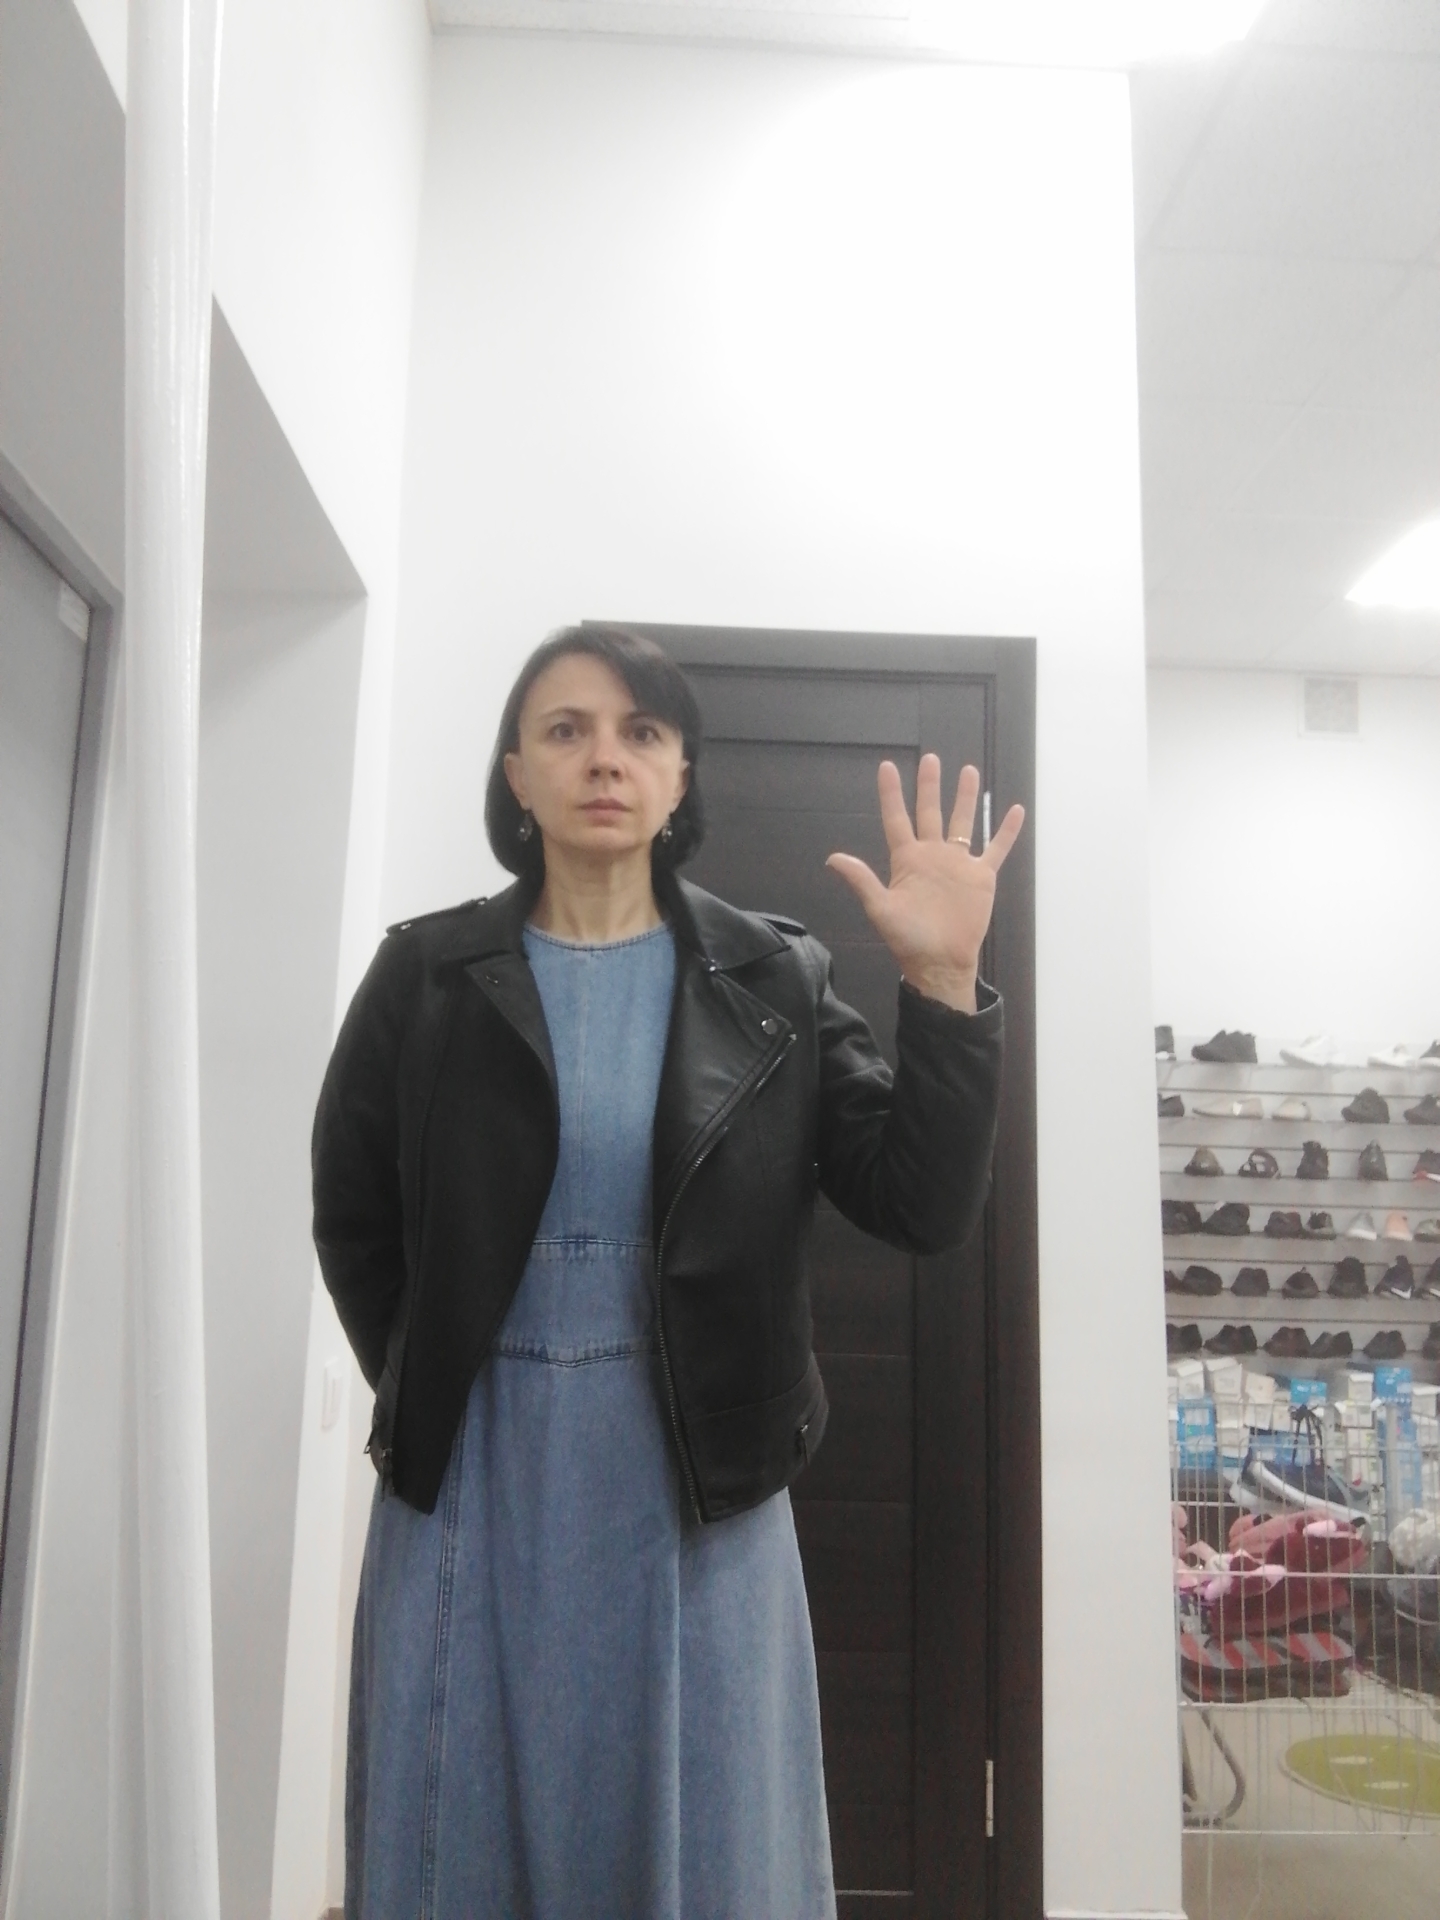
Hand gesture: palm